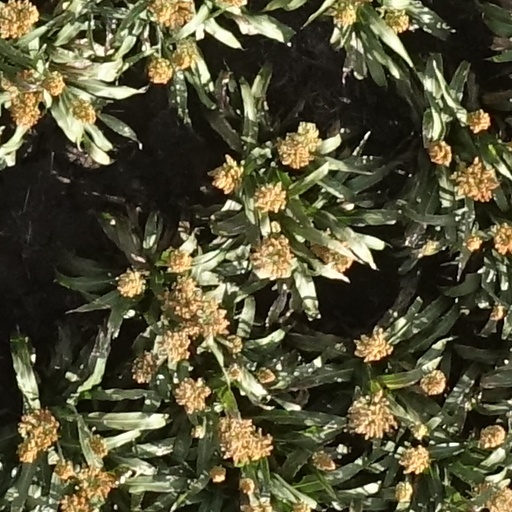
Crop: sorghum